Transport in Georgia (country)

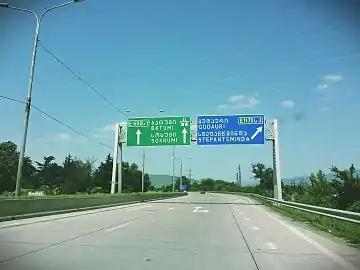
S1 Highway

Georgia has a limited multilane expressroad/motorway system, that is under development. In 2021 these sections are: